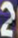
Number: 2